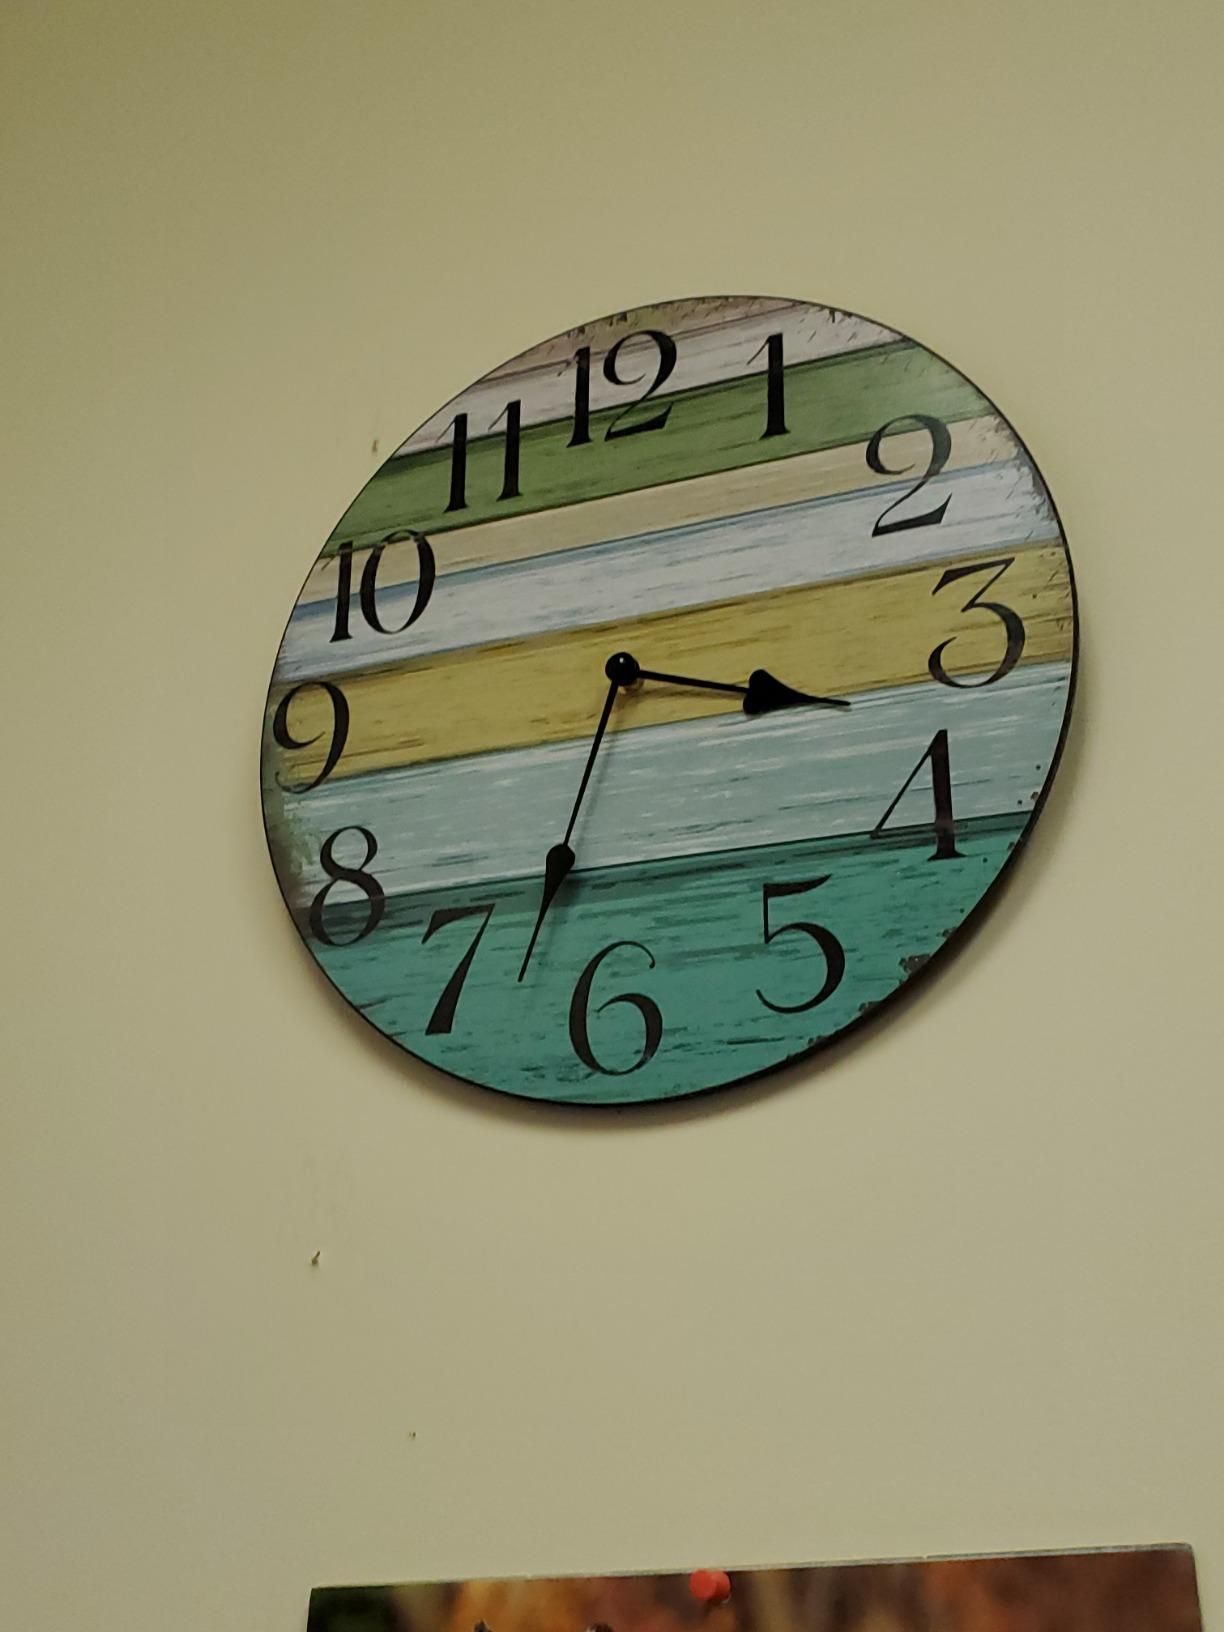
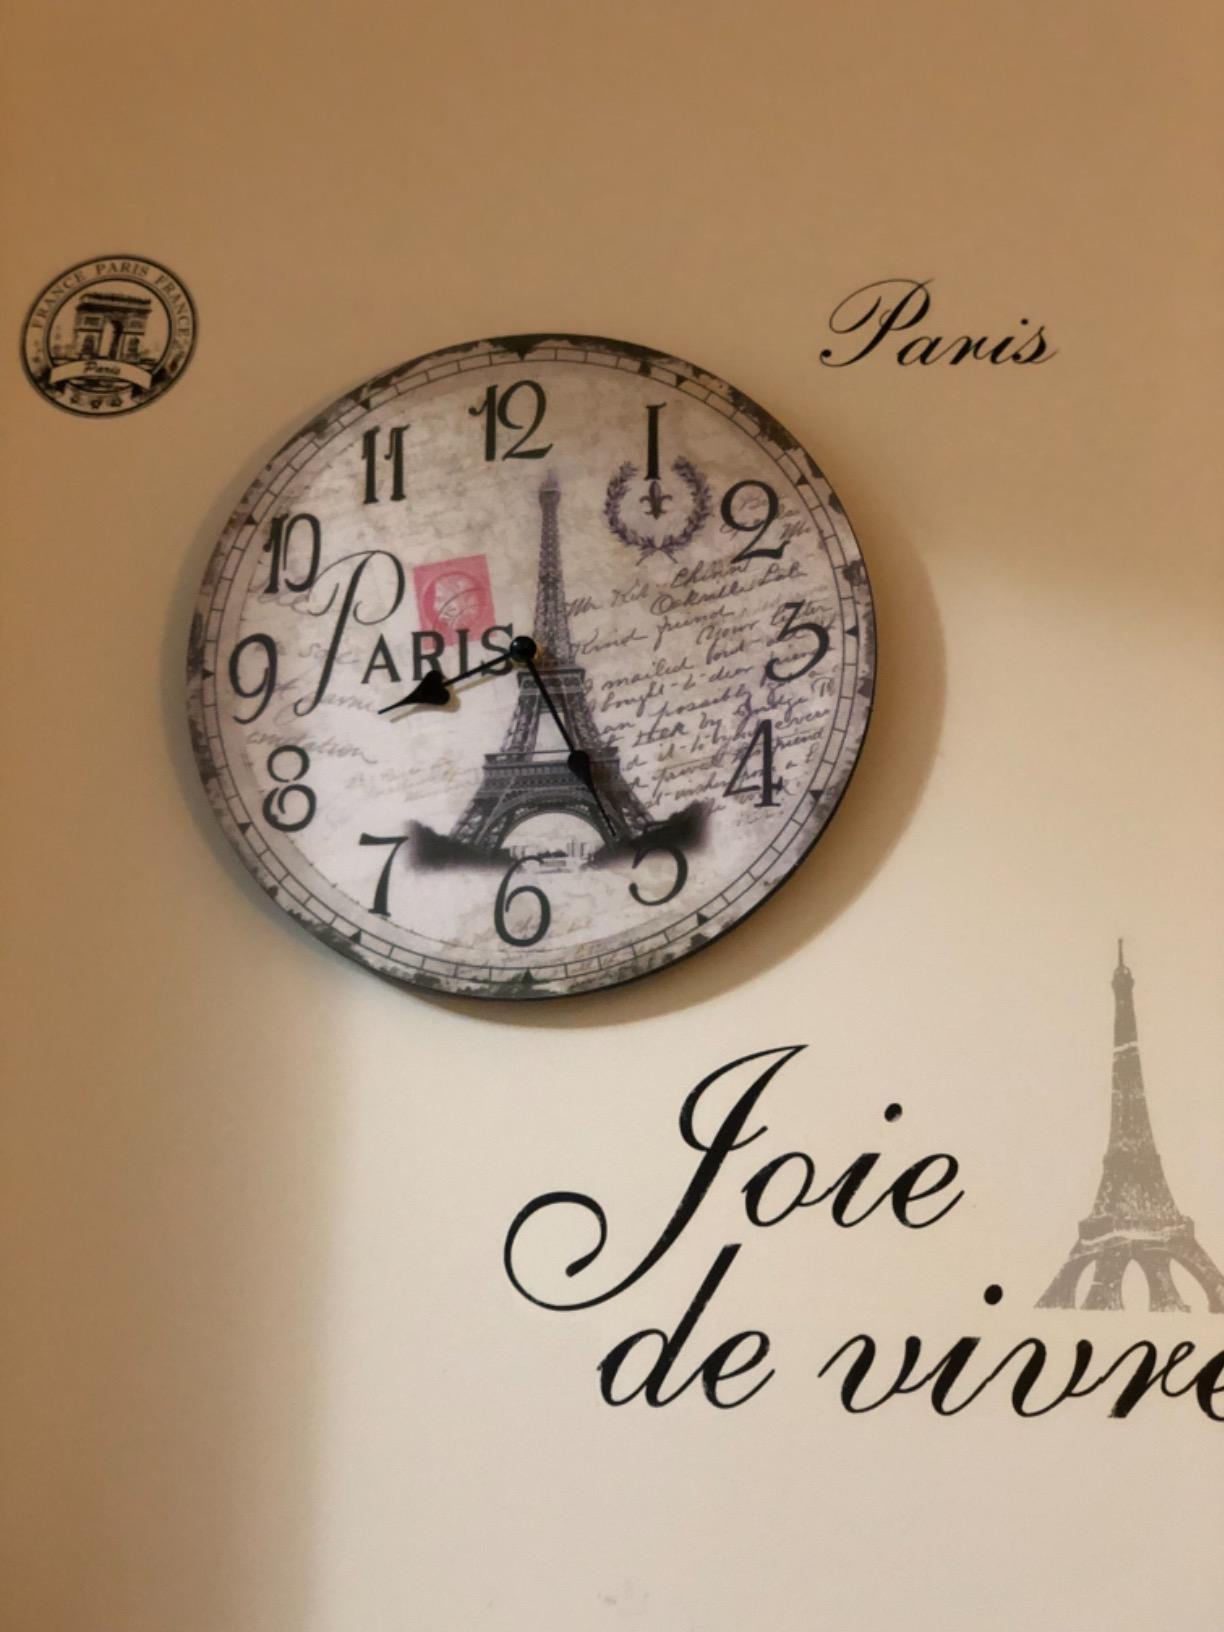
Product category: clock
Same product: no